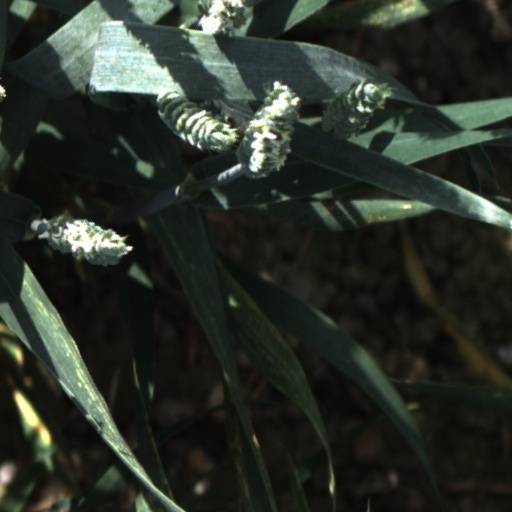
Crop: wheat